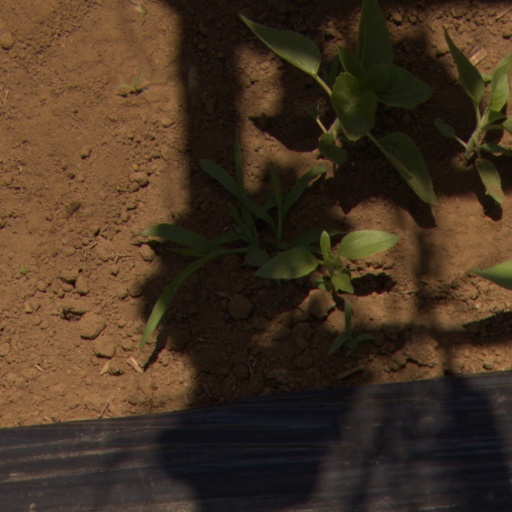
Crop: Jerusalem artichoke